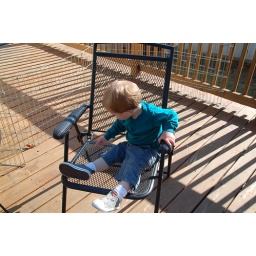
Sitting in the chair like a big boy